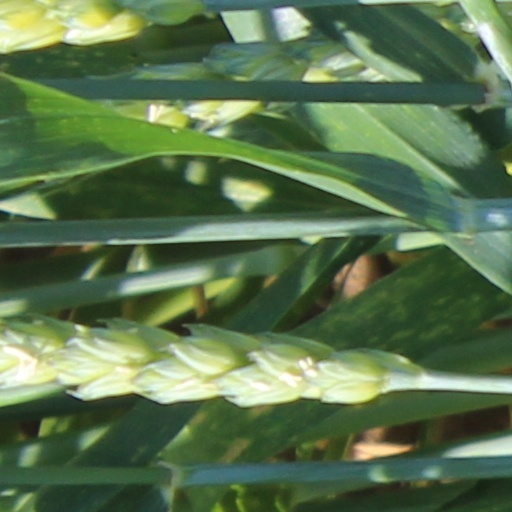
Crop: wheat